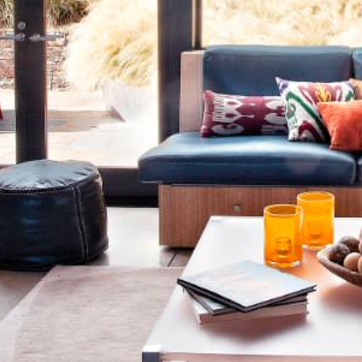
Material: leather